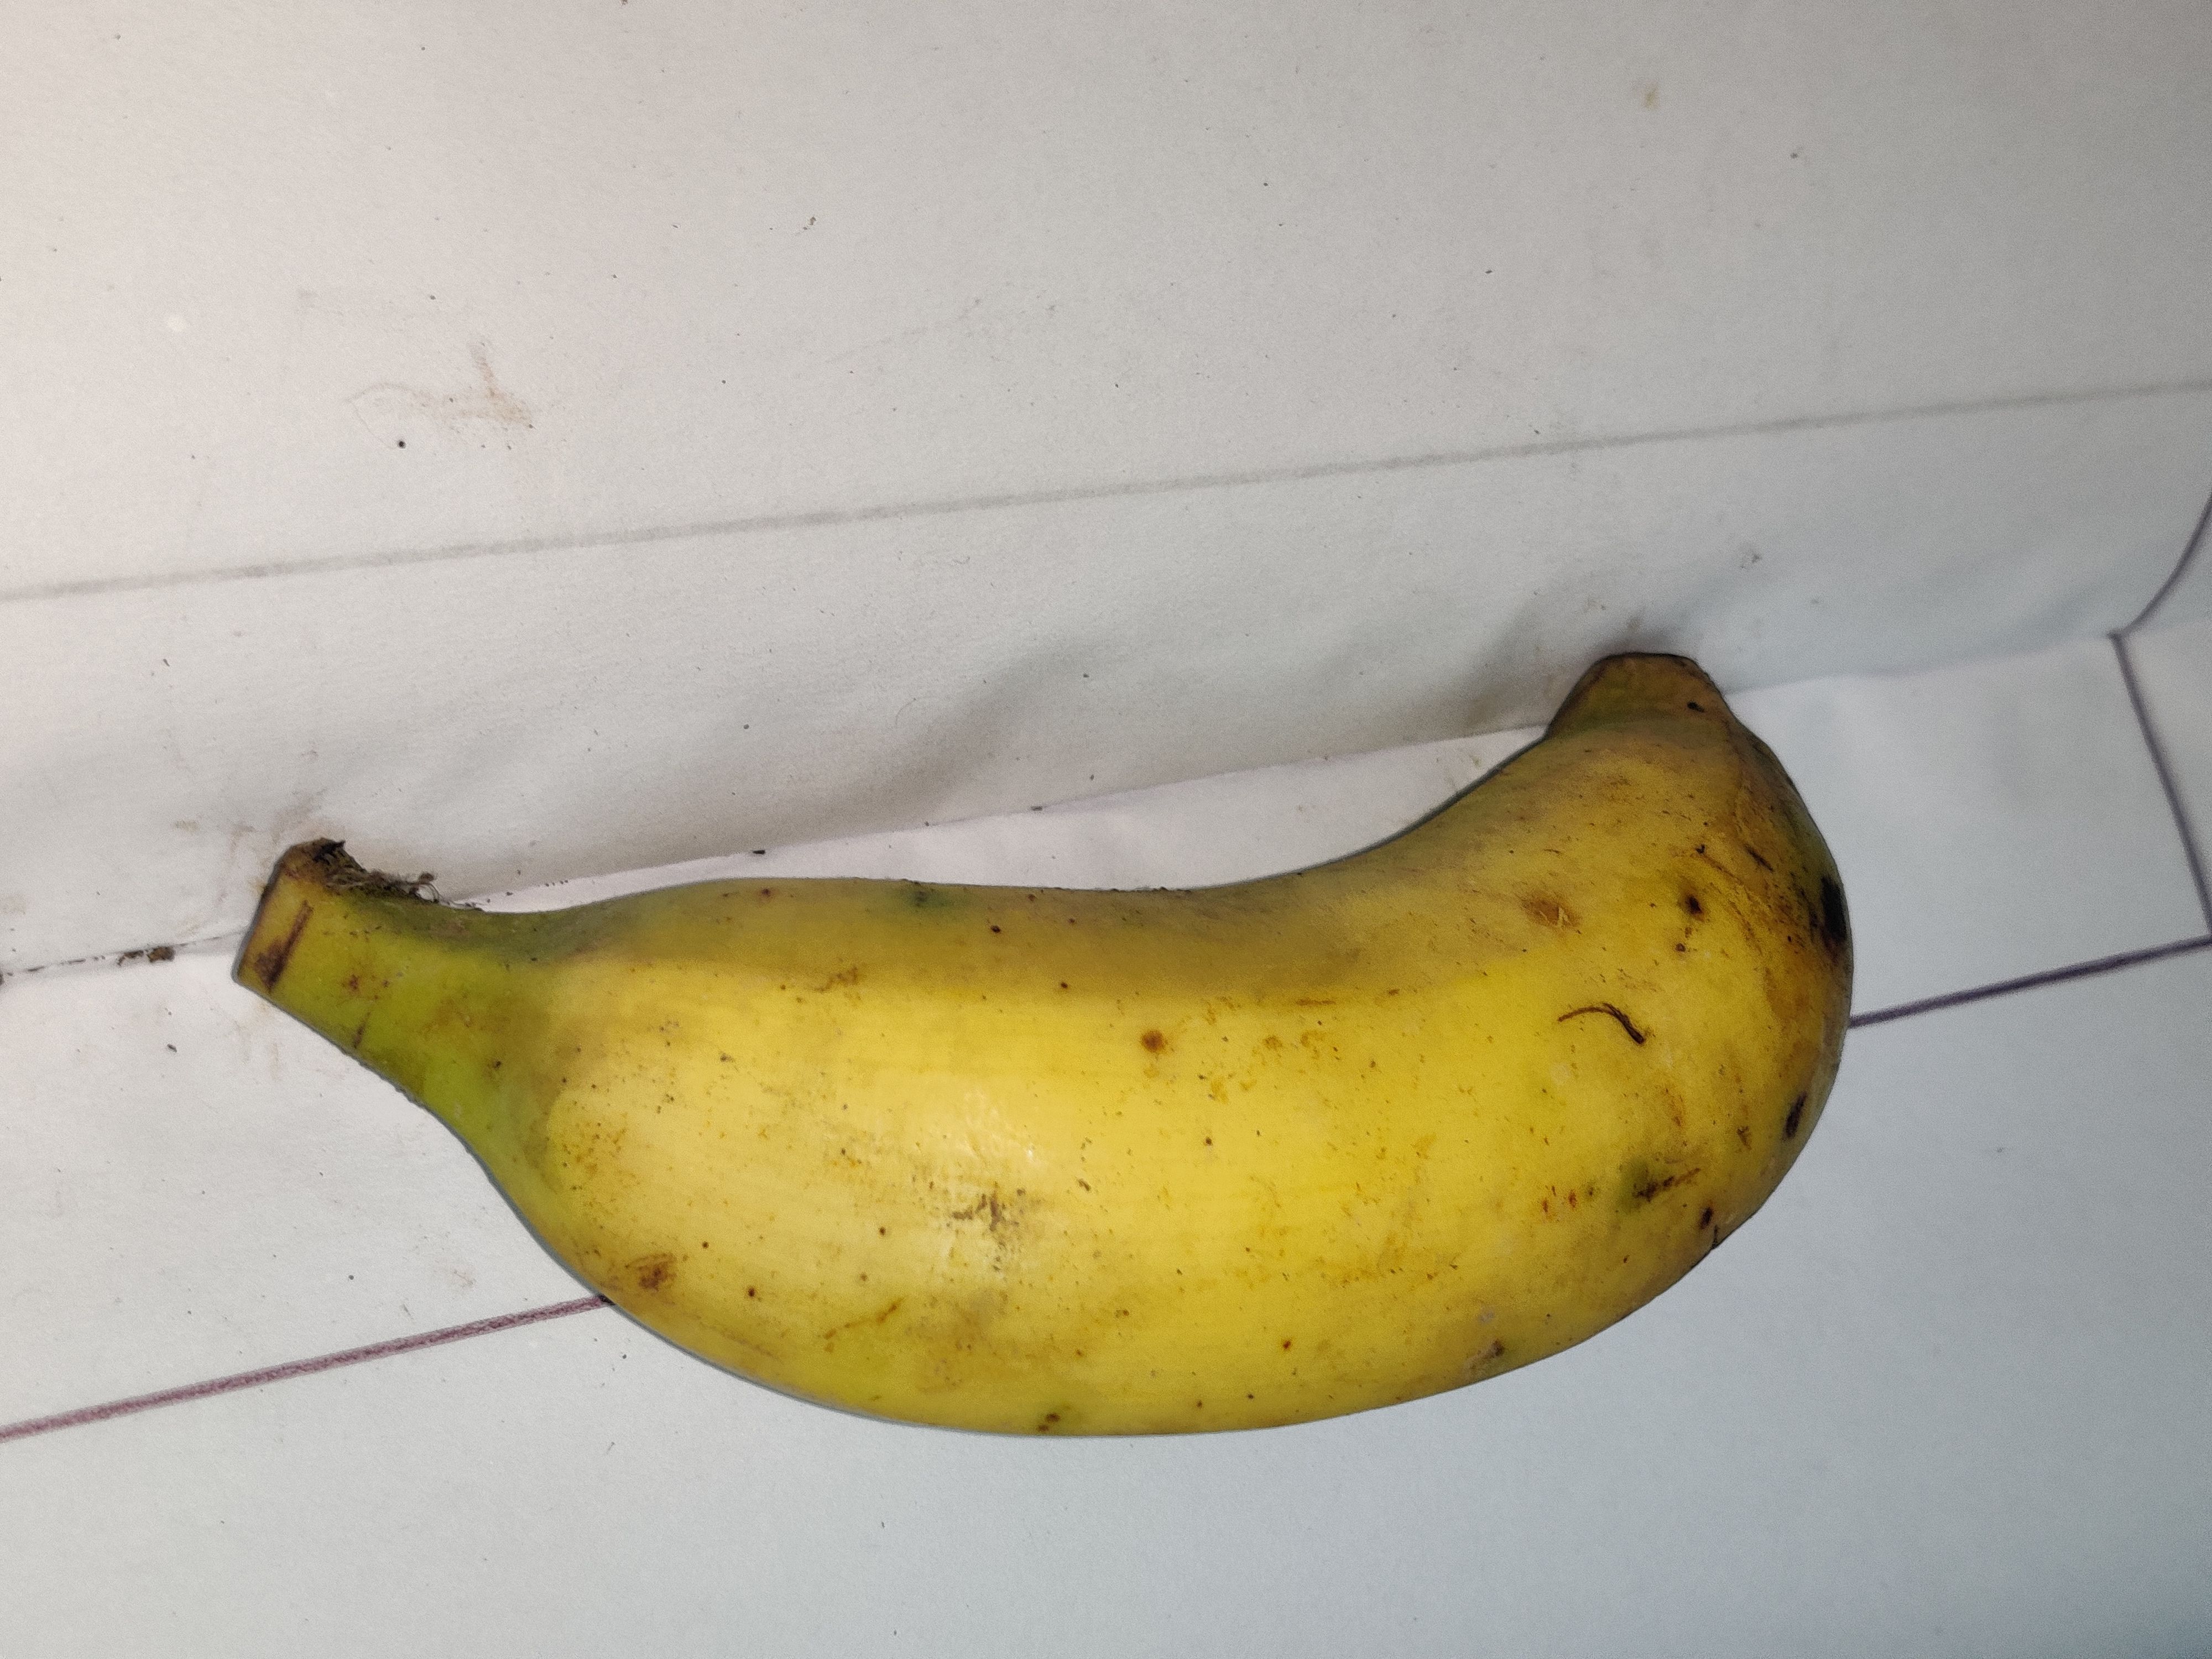
Fruit: banana
Grade: 2nd-grade